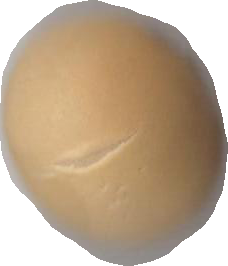
Variety: Grobogan